Yahya bey Dukagjini

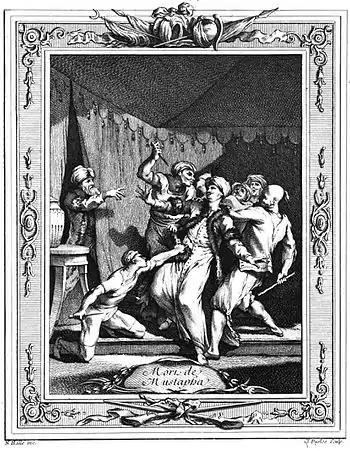
The strangling of Şehzade Mustafa, engraving by Claude Duflos, printed in "Moeurs et usages des Turcs, leur religion, leur gouvernement civil, militaire et politique, avec un abregé de l'histoire Ottomane", vol.2, Coustelier, Paris, 1747. Yahya bey Dukagjini wrote Şehzade Mustafa's elegy

In 1553, near Ereğli, Konya, Suleiman the Magnificent, whilst on a military campaign to Iran, had his son, Şehzade (Prince) Mustafa executed based on intelligence he had received. Yahya wrote an elegy named "Şehzade Mersiyesi" (Prince's Dirge) about the murder, which received good reviews by the public. However, the planner behind the murder, Rüstem Pasha, did not enjoy the poem. He summoned Yahya and asked how he "dared to bewail one whom the Sultan had condemned". Yahya responded "we indeed condemned him with the Sultan, but we bewailed him with the people".